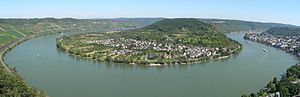
Rhinen / Geografi / Forløb / Mittelrhein
Sløjfe på Rhinen ved Boppard
Rhinen er en europæisk flod, der udspringer ved Tomasee ved Oberalppasset i den schweiziske kanton Graubünden i den sydøstlige del af de Schweiziske Alper. Floden danner grænse mellem Schweiz og Østrig, mellem Schweiz og Liechtenstein og mellem Schweiz og Østrig, inden den løber ud i Bodensee, hvor den danner grænsen mellem Schweiz og Tyskland. Nord for Basel danner Rhinen grænsen mellem Frankrig og Tyskland indtil et punkt sydvest for Karlsruhe, hvorfra Rhinen løber gennem det tyske Ruhr-distrikt. Øst for Nijmegen løber Rhinen videre ind i Holland for til sidst at løbe ud ved Nordsøkysten. Den største by ved Rhinen er Köln med et indbyggertal på 1.024.373. Rhinen er med sine 1.232 km den tredjelængste flod i Europa, kun overgået af Donau og Volga.